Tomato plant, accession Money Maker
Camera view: tilt-top (135 deg); turntable rotation: 60 degrees
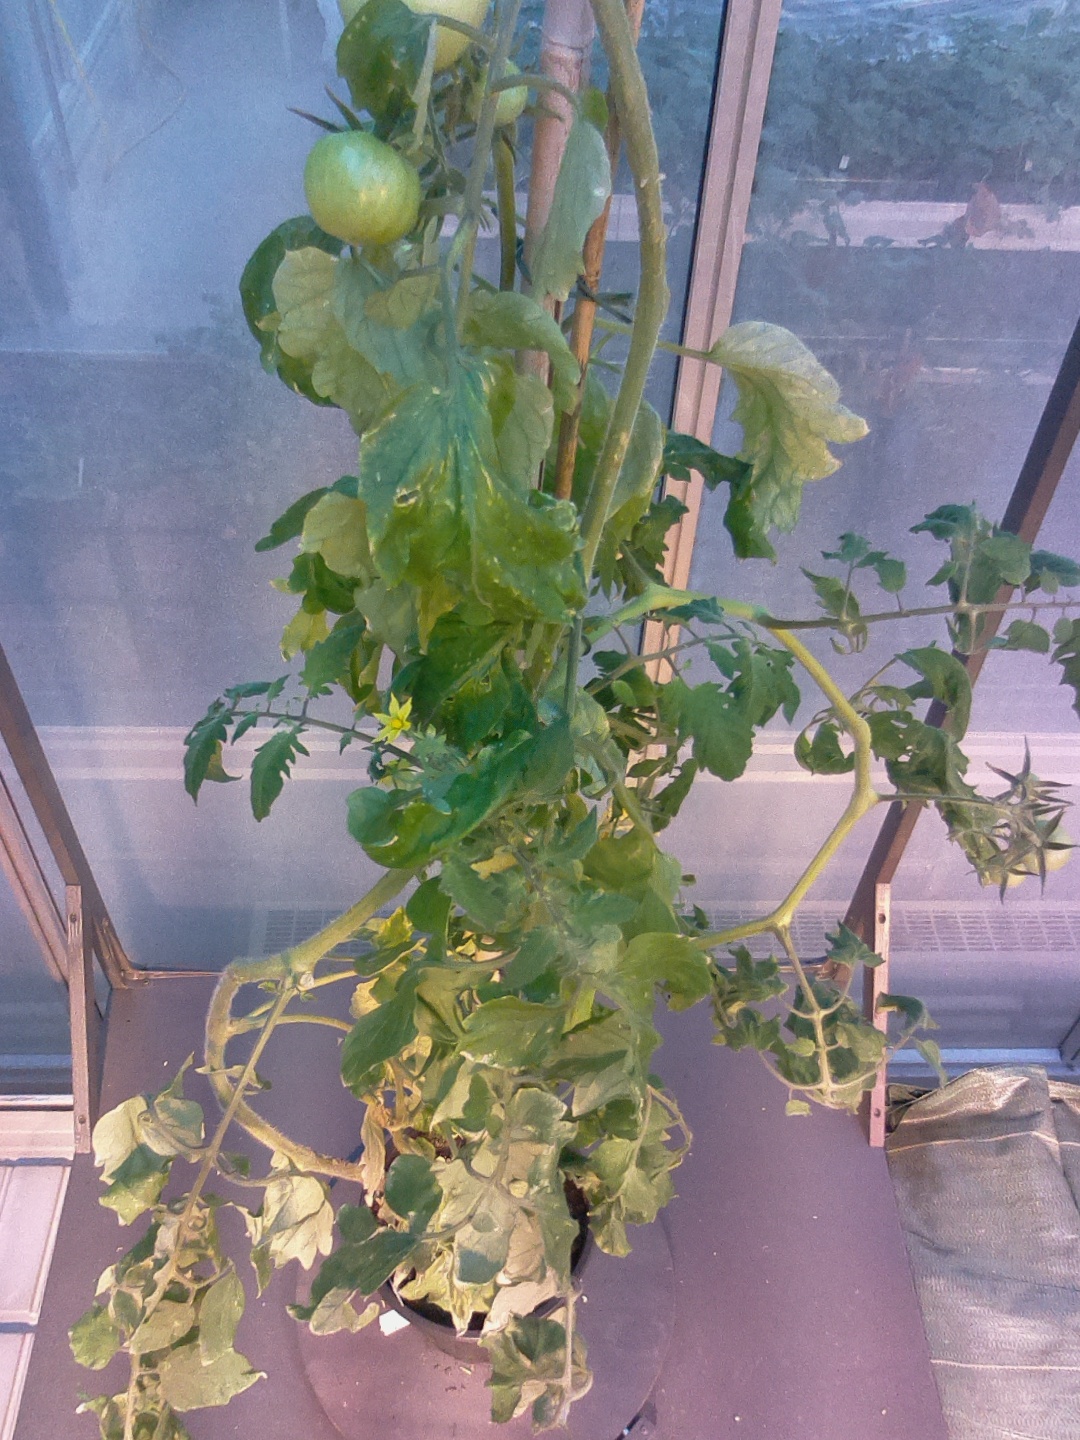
BBCH growth stage 77: 70%-80% of final fruit size